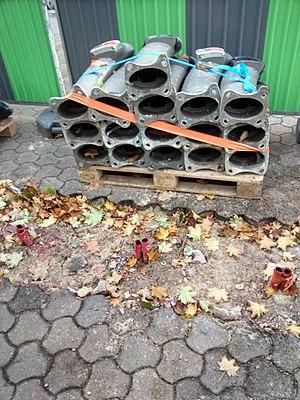
Vélib' Métropole, anciennement Vélib', est un système de vélos en libre-service disponible à Paris et dans les autres villes membres du syndicat Autolib' et Vélib' Métropole ; il s'inscrit dans le domaine de la mobilité partagée. Par synecdoque référentielle, « vélib' » désigne aussi la bicyclette.